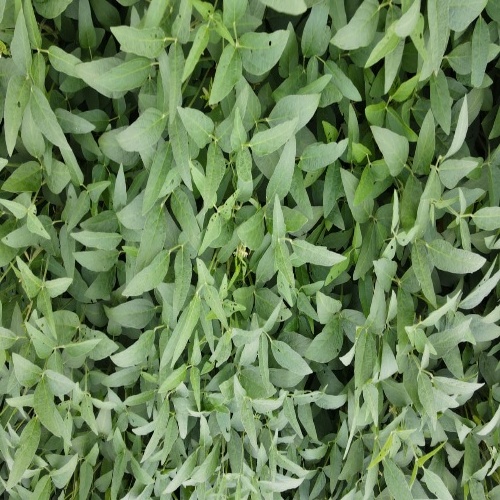
Label: Diabrotica_speciosa